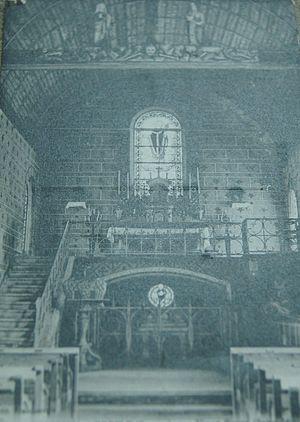
Crypte Saint-Germain-l'Ecossais durant l'entre deux guerres
Germain le Scot ou Germain l'Écossais ou Germain à la rouelle ou Germain de la mer ou encore Germain d'Amiens ou de Sénarpont, évêque missionnaire de l'Ouest de la Gaule au Vᵉ siècle est un saint catholique et orthodoxe, célébré le 2 mai.